Mynagappally

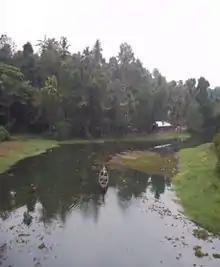
Mynagappally River

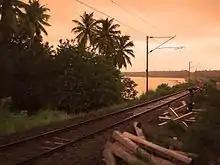
View of Kallukadavu Kayal from the railway line

Mynagappally is located in Kunnathoor Taluk. Its location is 7 km east of Karunagappally and 6 km west of Sasthamcotta.